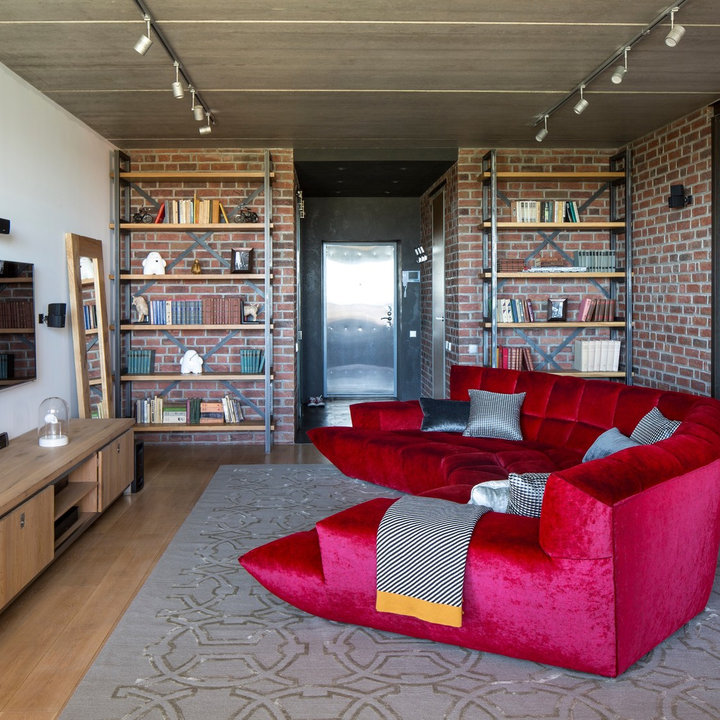
Style: Industrial